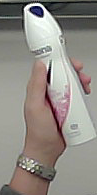
Product: rexona_spray